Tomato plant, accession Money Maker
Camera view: tilt-top (135 deg); turntable rotation: 210 degrees
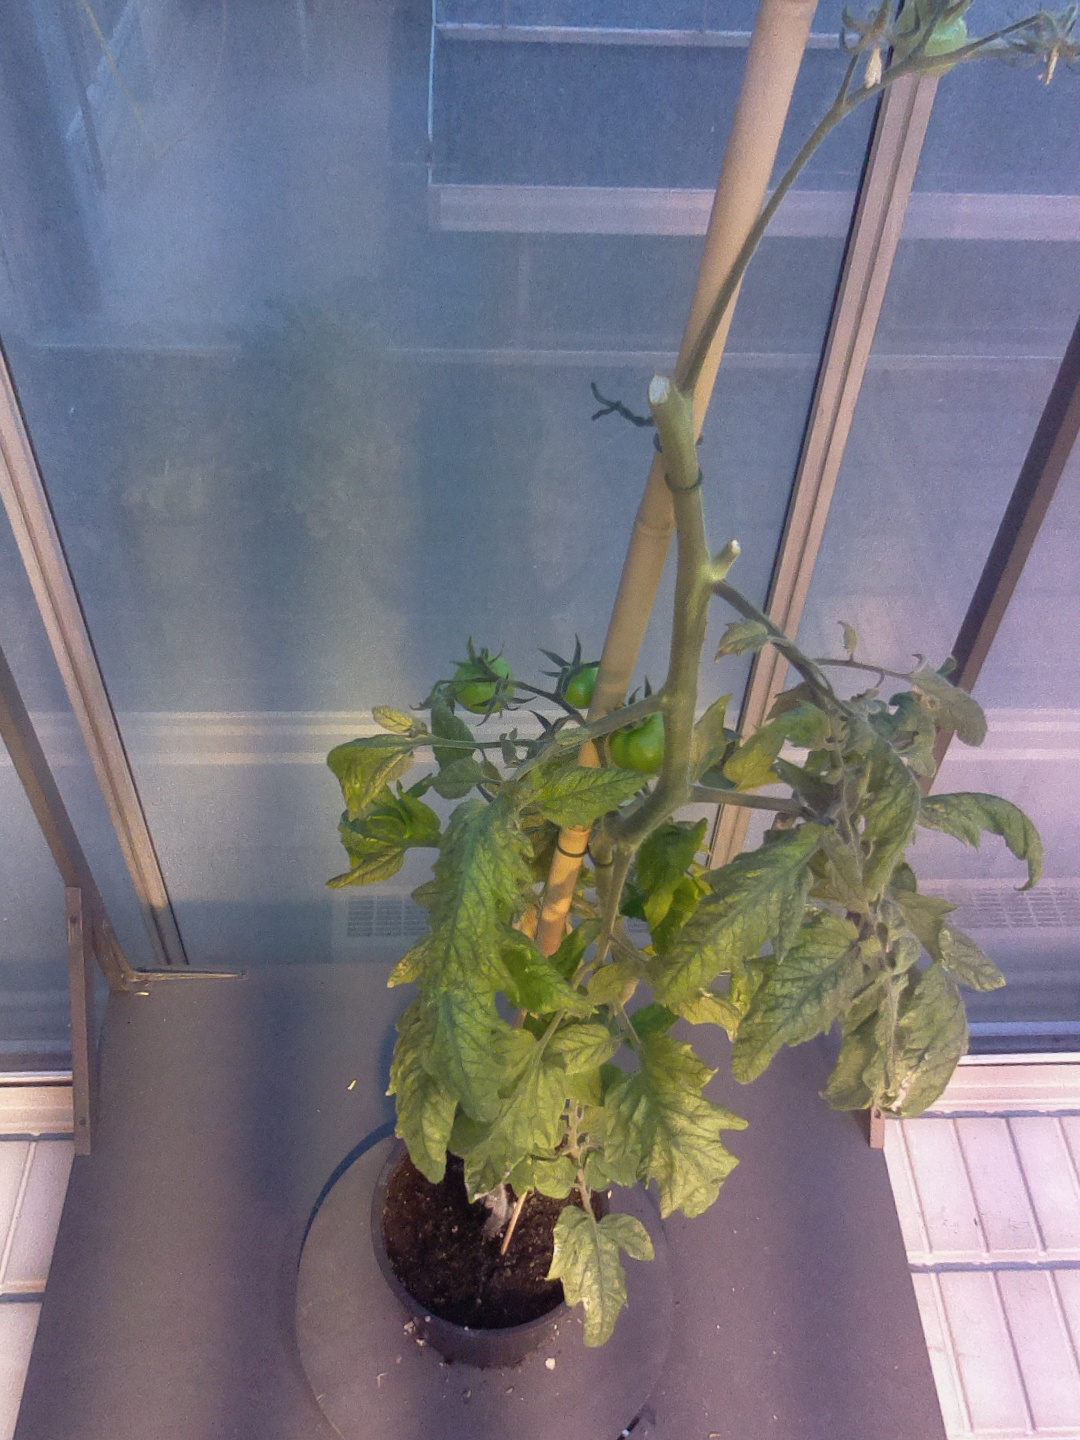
BBCH growth stage 76: 60%-70% of final fruit size